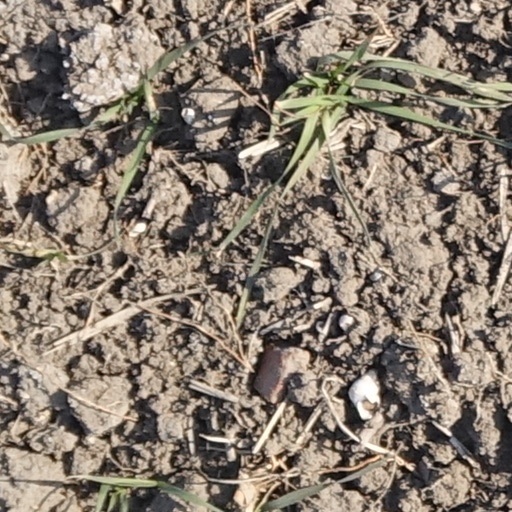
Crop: wheat